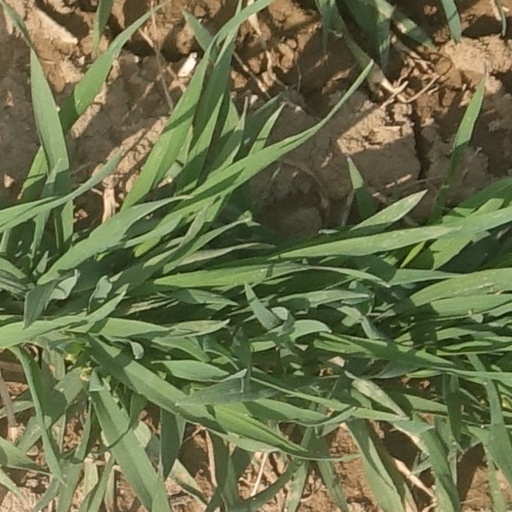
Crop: wheat